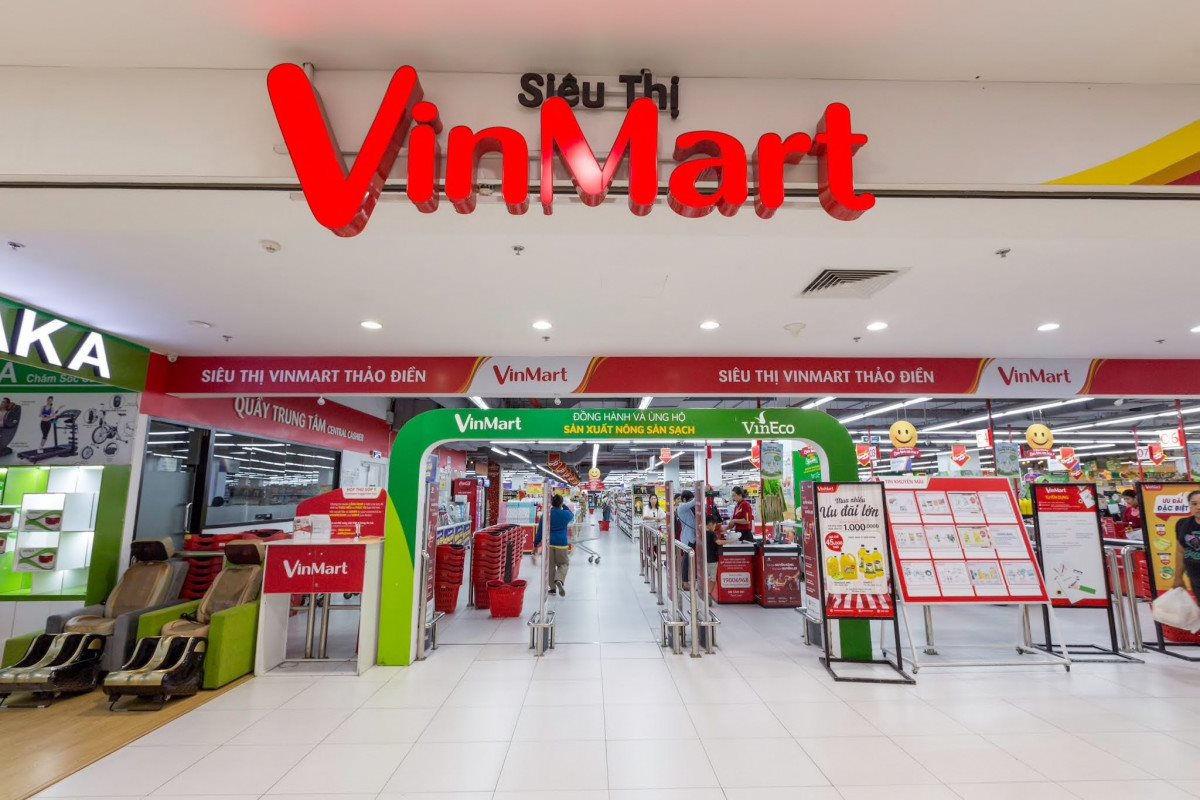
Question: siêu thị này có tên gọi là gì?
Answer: vinmart